Bomb

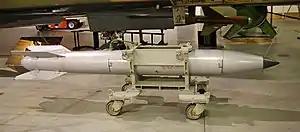
An American B61 nuclear bomb on its loading carriage

Experts commonly distinguish between civilian and military bombs. The latter are almost always mass-produced weapons, developed and constructed to a standard design out of standard components and intended to be deployed in a standard explosive device. IEDs are divided into three basic categories by basic size and delivery. Type 76, IEDs are hand-carried parcel or suitcase bombs, type 80, are "suicide vests" worn by a bomber, and type 3 devices are vehicles laden with explosives to act as large-scale stationary or self-propelled bombs, also known as VBIED (vehicle-borne IEDs).